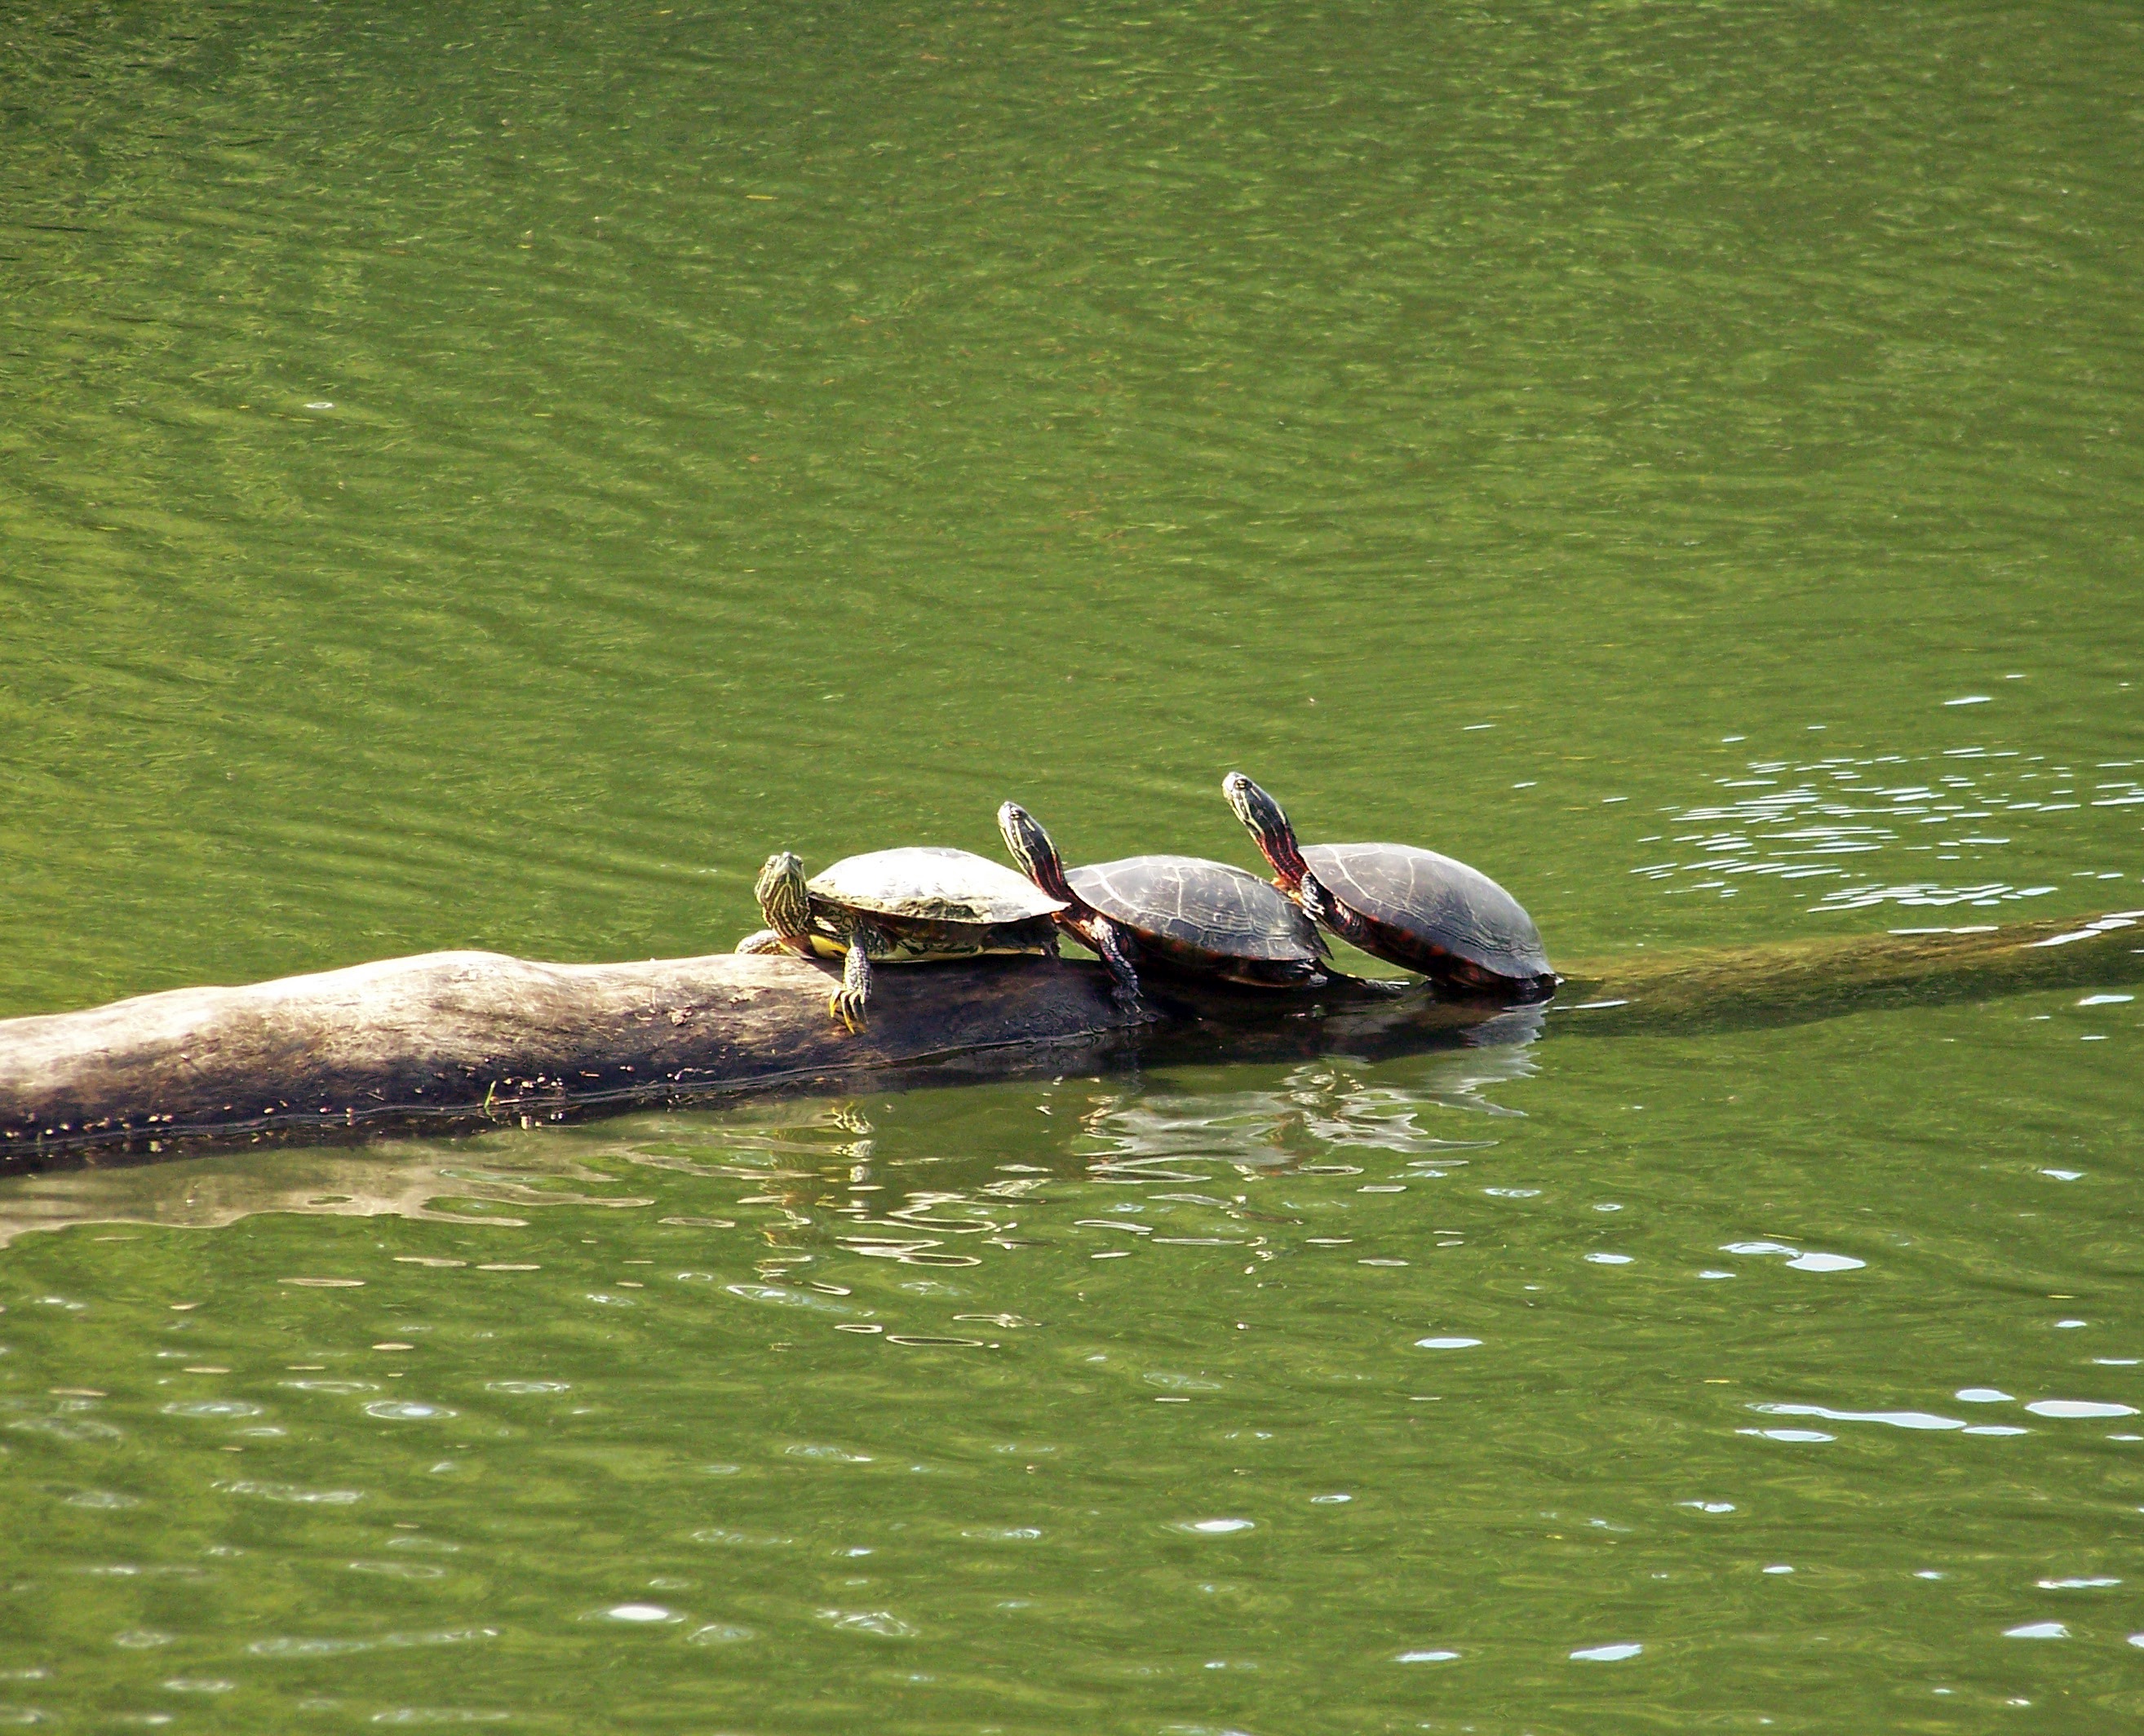
sea, water, nature, grass, bird, lake, animal, pelican, pond, wildlife, green, turtle, reptile, fauna, turtles